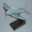
Label: airplane